Börsenverein des Deutschen Buchhandels

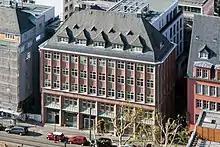
Office in the Haus des Buches in Frankfurt am Main

Börsenverein des Deutschen Buchhandels (English: "German Publishers and Booksellers Association") is a trade association of the German publishing industry, based in Frankfurt. It was founded there in 1948 and merged with a similar Leipzig organisation in 1991 after German reunification. It organises the annual Frankfurt Book Fair, where the peace prize Friedenspreis des Deutschen Buchhandels has been awarded since 1950.